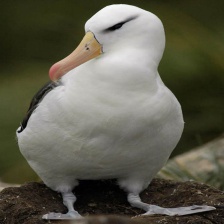
Species: ALBATROSS
Scientific name: DIOMEDEIDAE